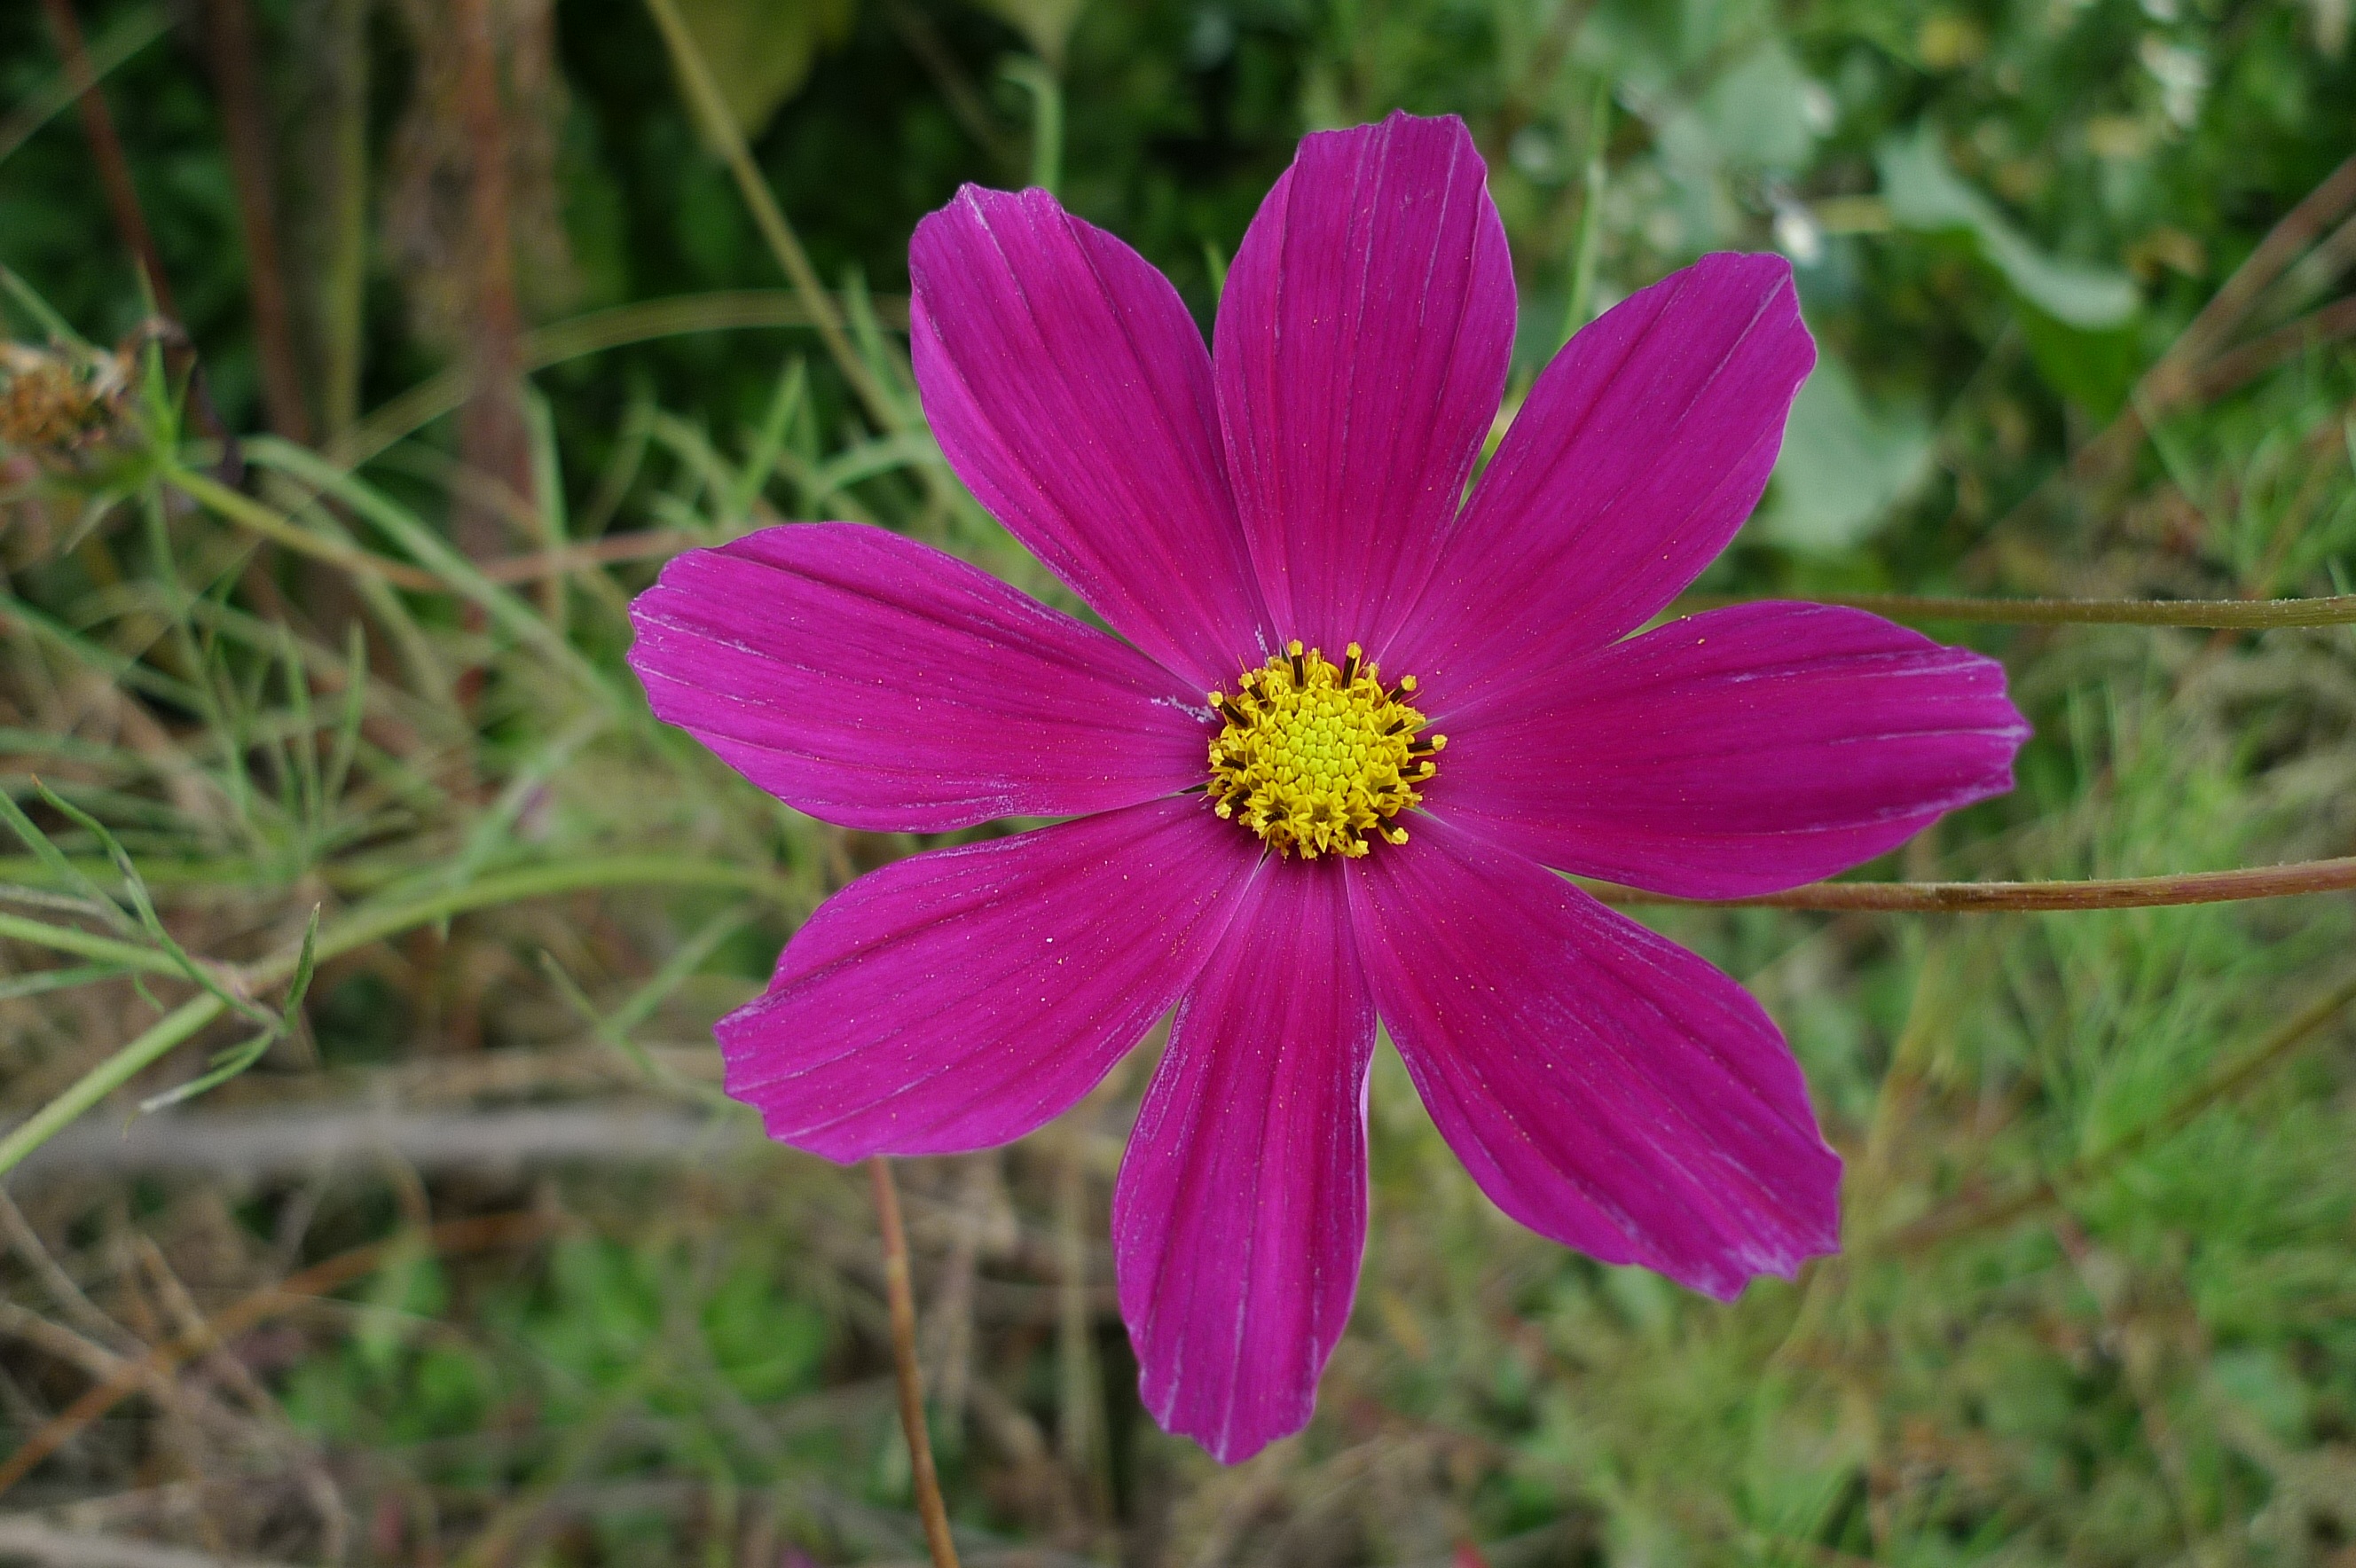
nature, plant, meadow, cosmos, flower, petal, autumn, botany, flora, wildflower, macro photography, flowering plant, daisy family, annual plant, plant stem, land plant, garden cosmos